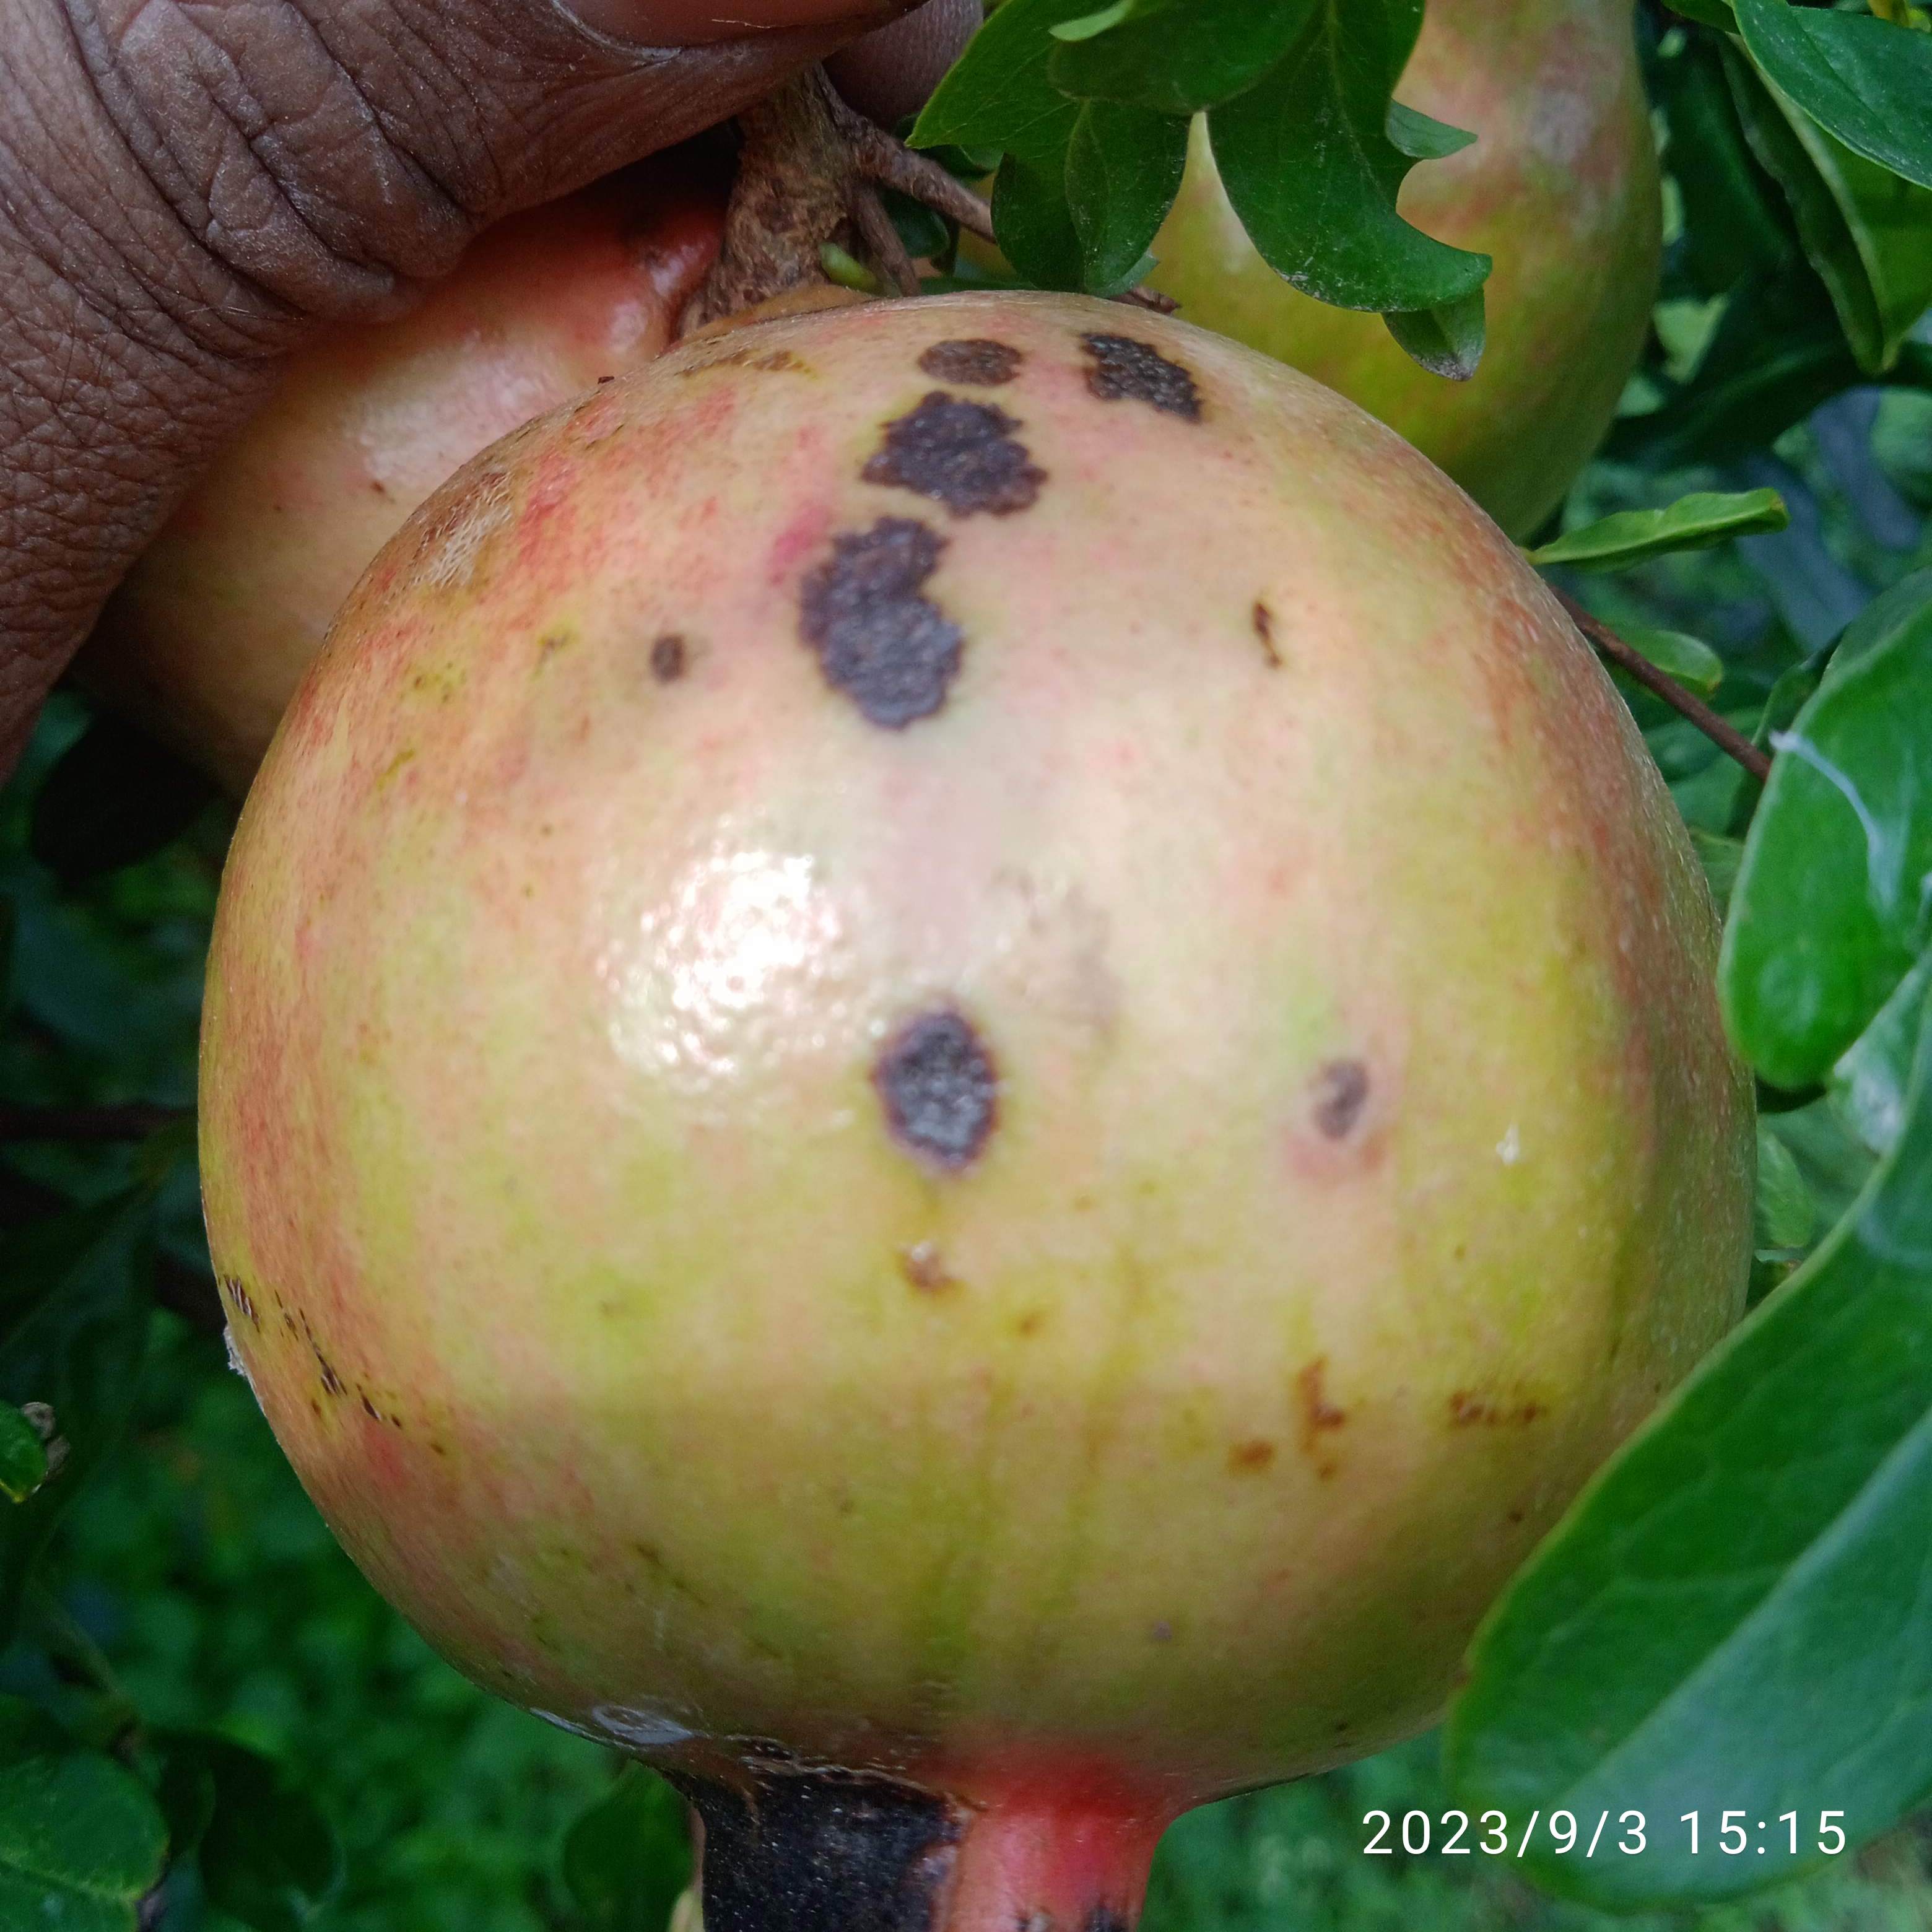
Label: Anthracnose